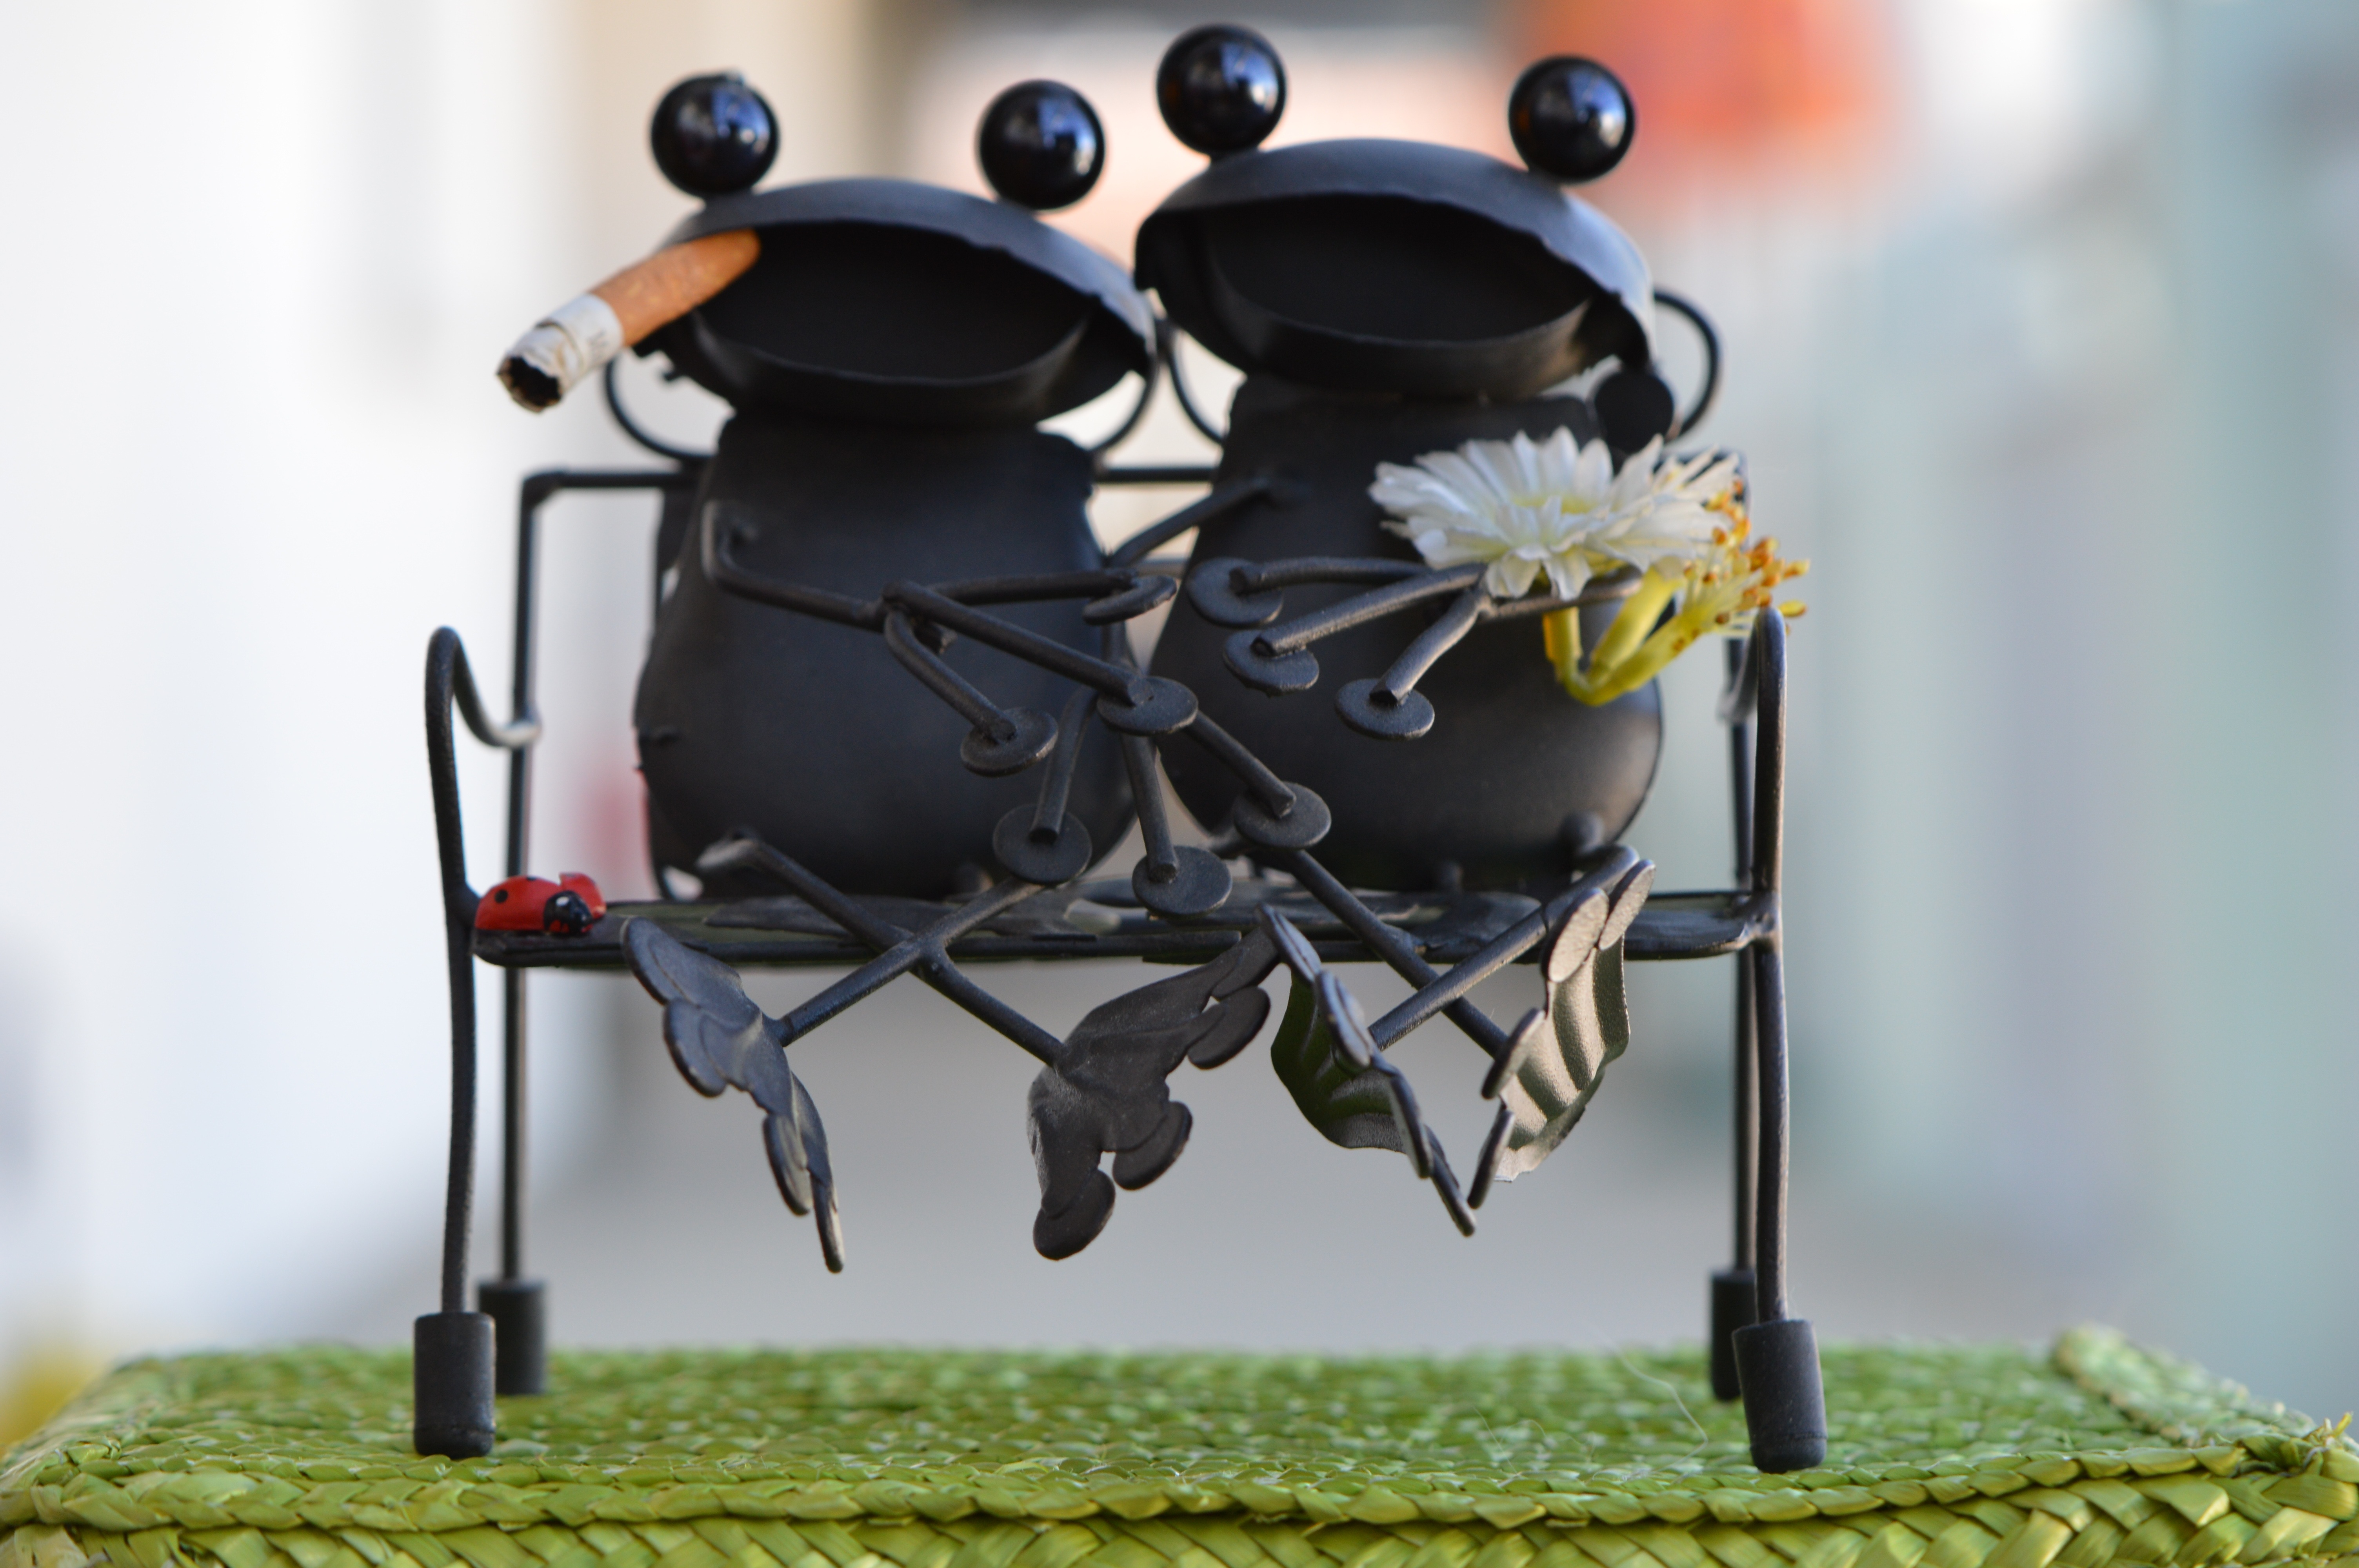
flower, love, metal, toy, deco, art, figurine, funny, pair, frogs